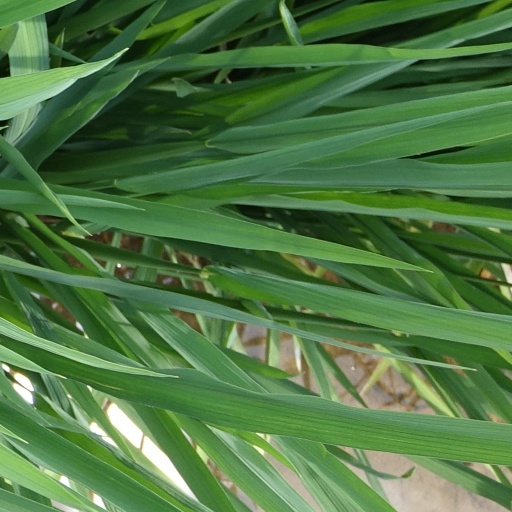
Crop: rice